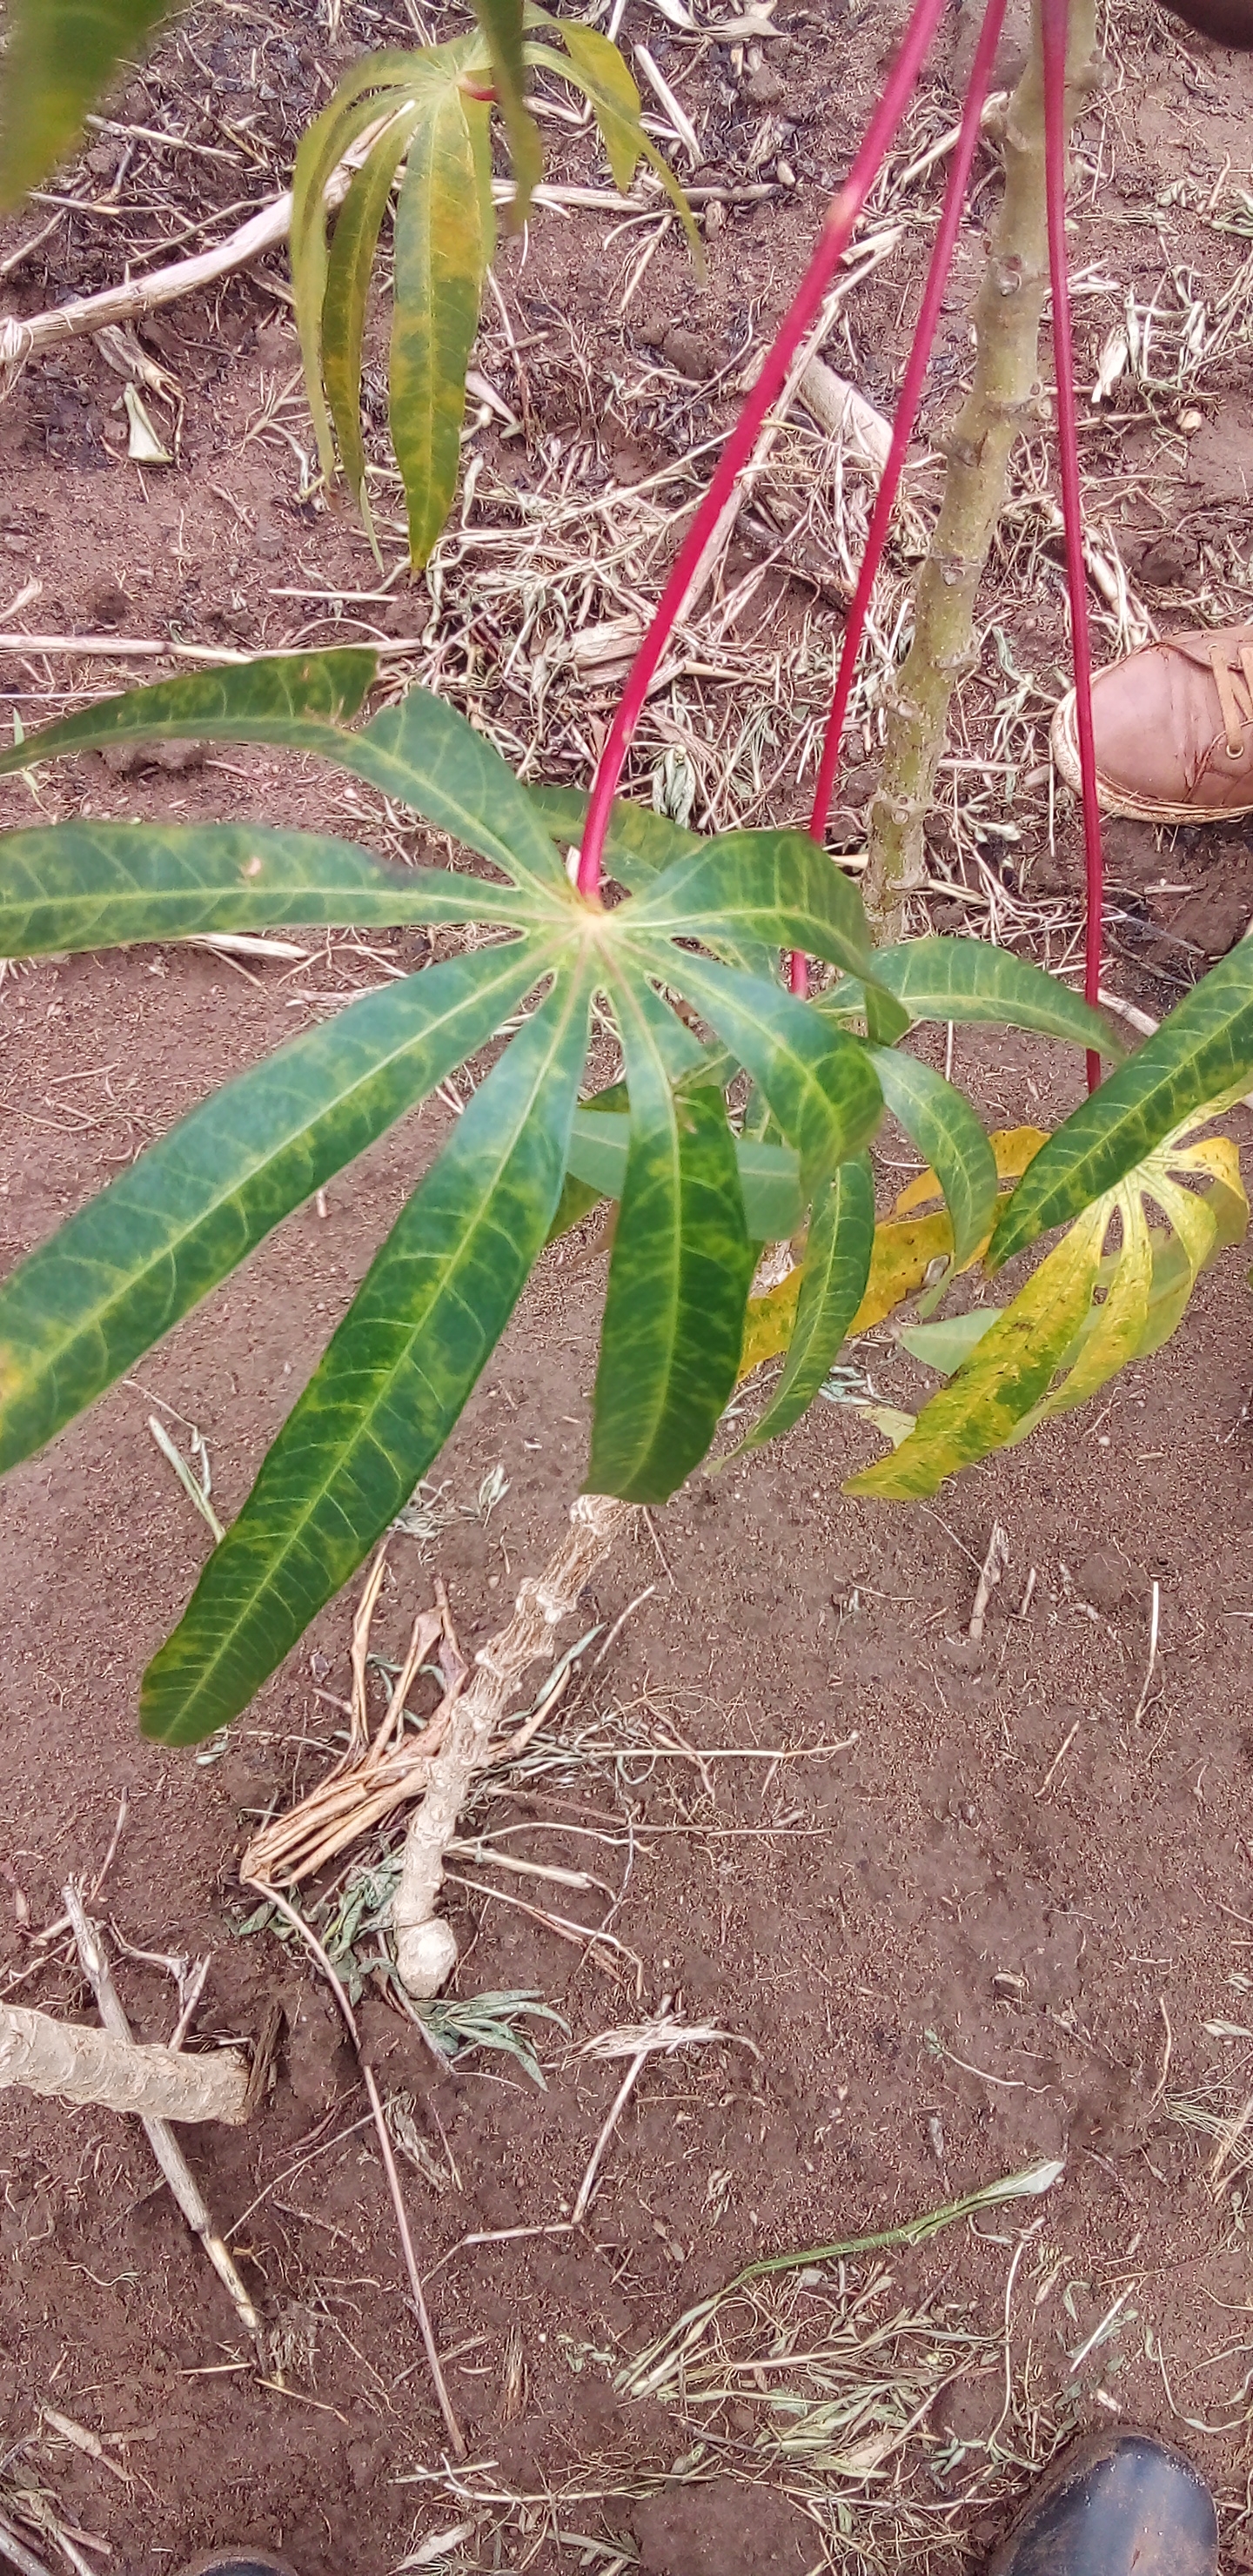
Label: cassava brown streak disease (cbsd)